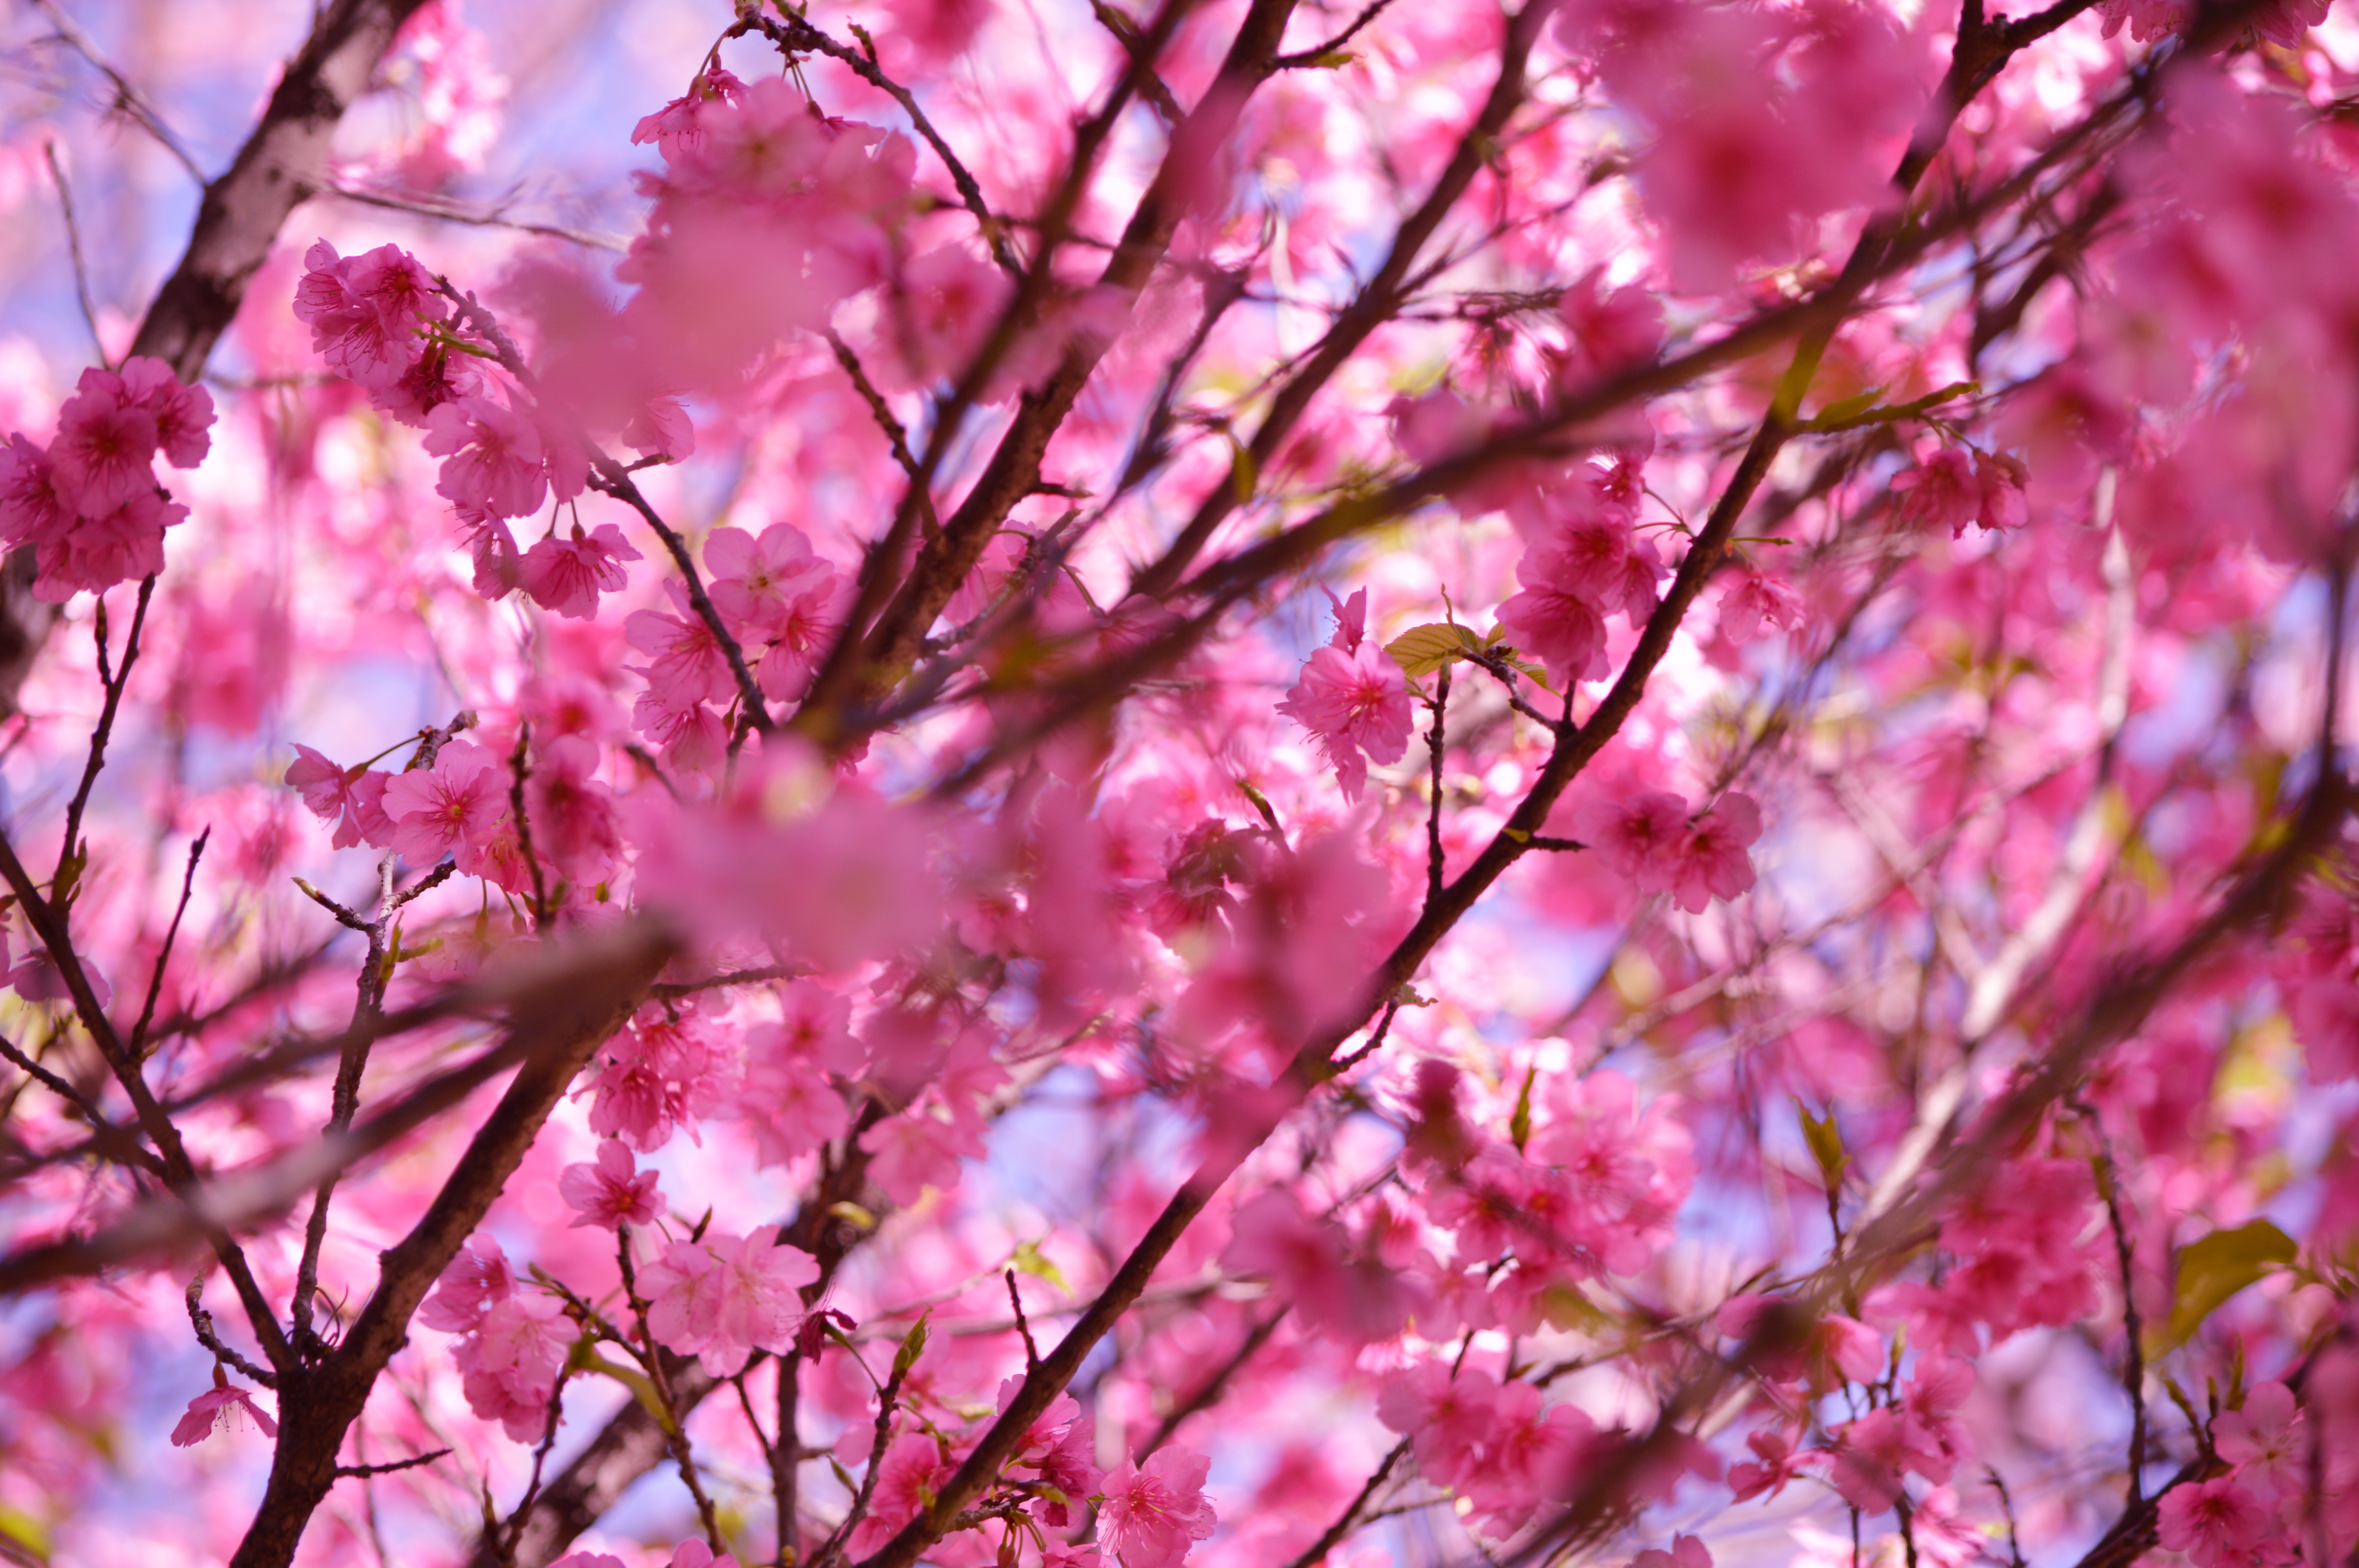
tree, branch, blossom, plant, leaf, flower, petal, spring, produce, pink, season, cherry blossom, flowering plant, land plant